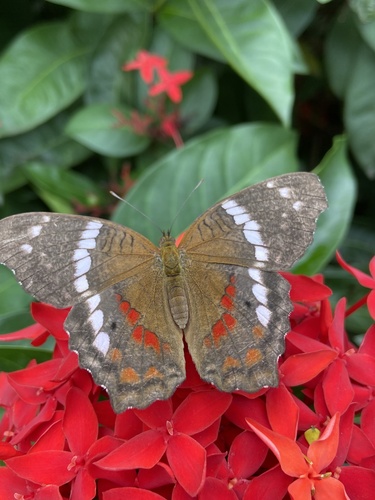
Scientific name: Anartia fatima
Common name: Banded peacock
Family: Nymphalidae
Order: Lepidoptera
Pollinator type: Primary pollinator
Habitat: Open areas and gardens
Geographic range: South America
Conservation status: Least Concern